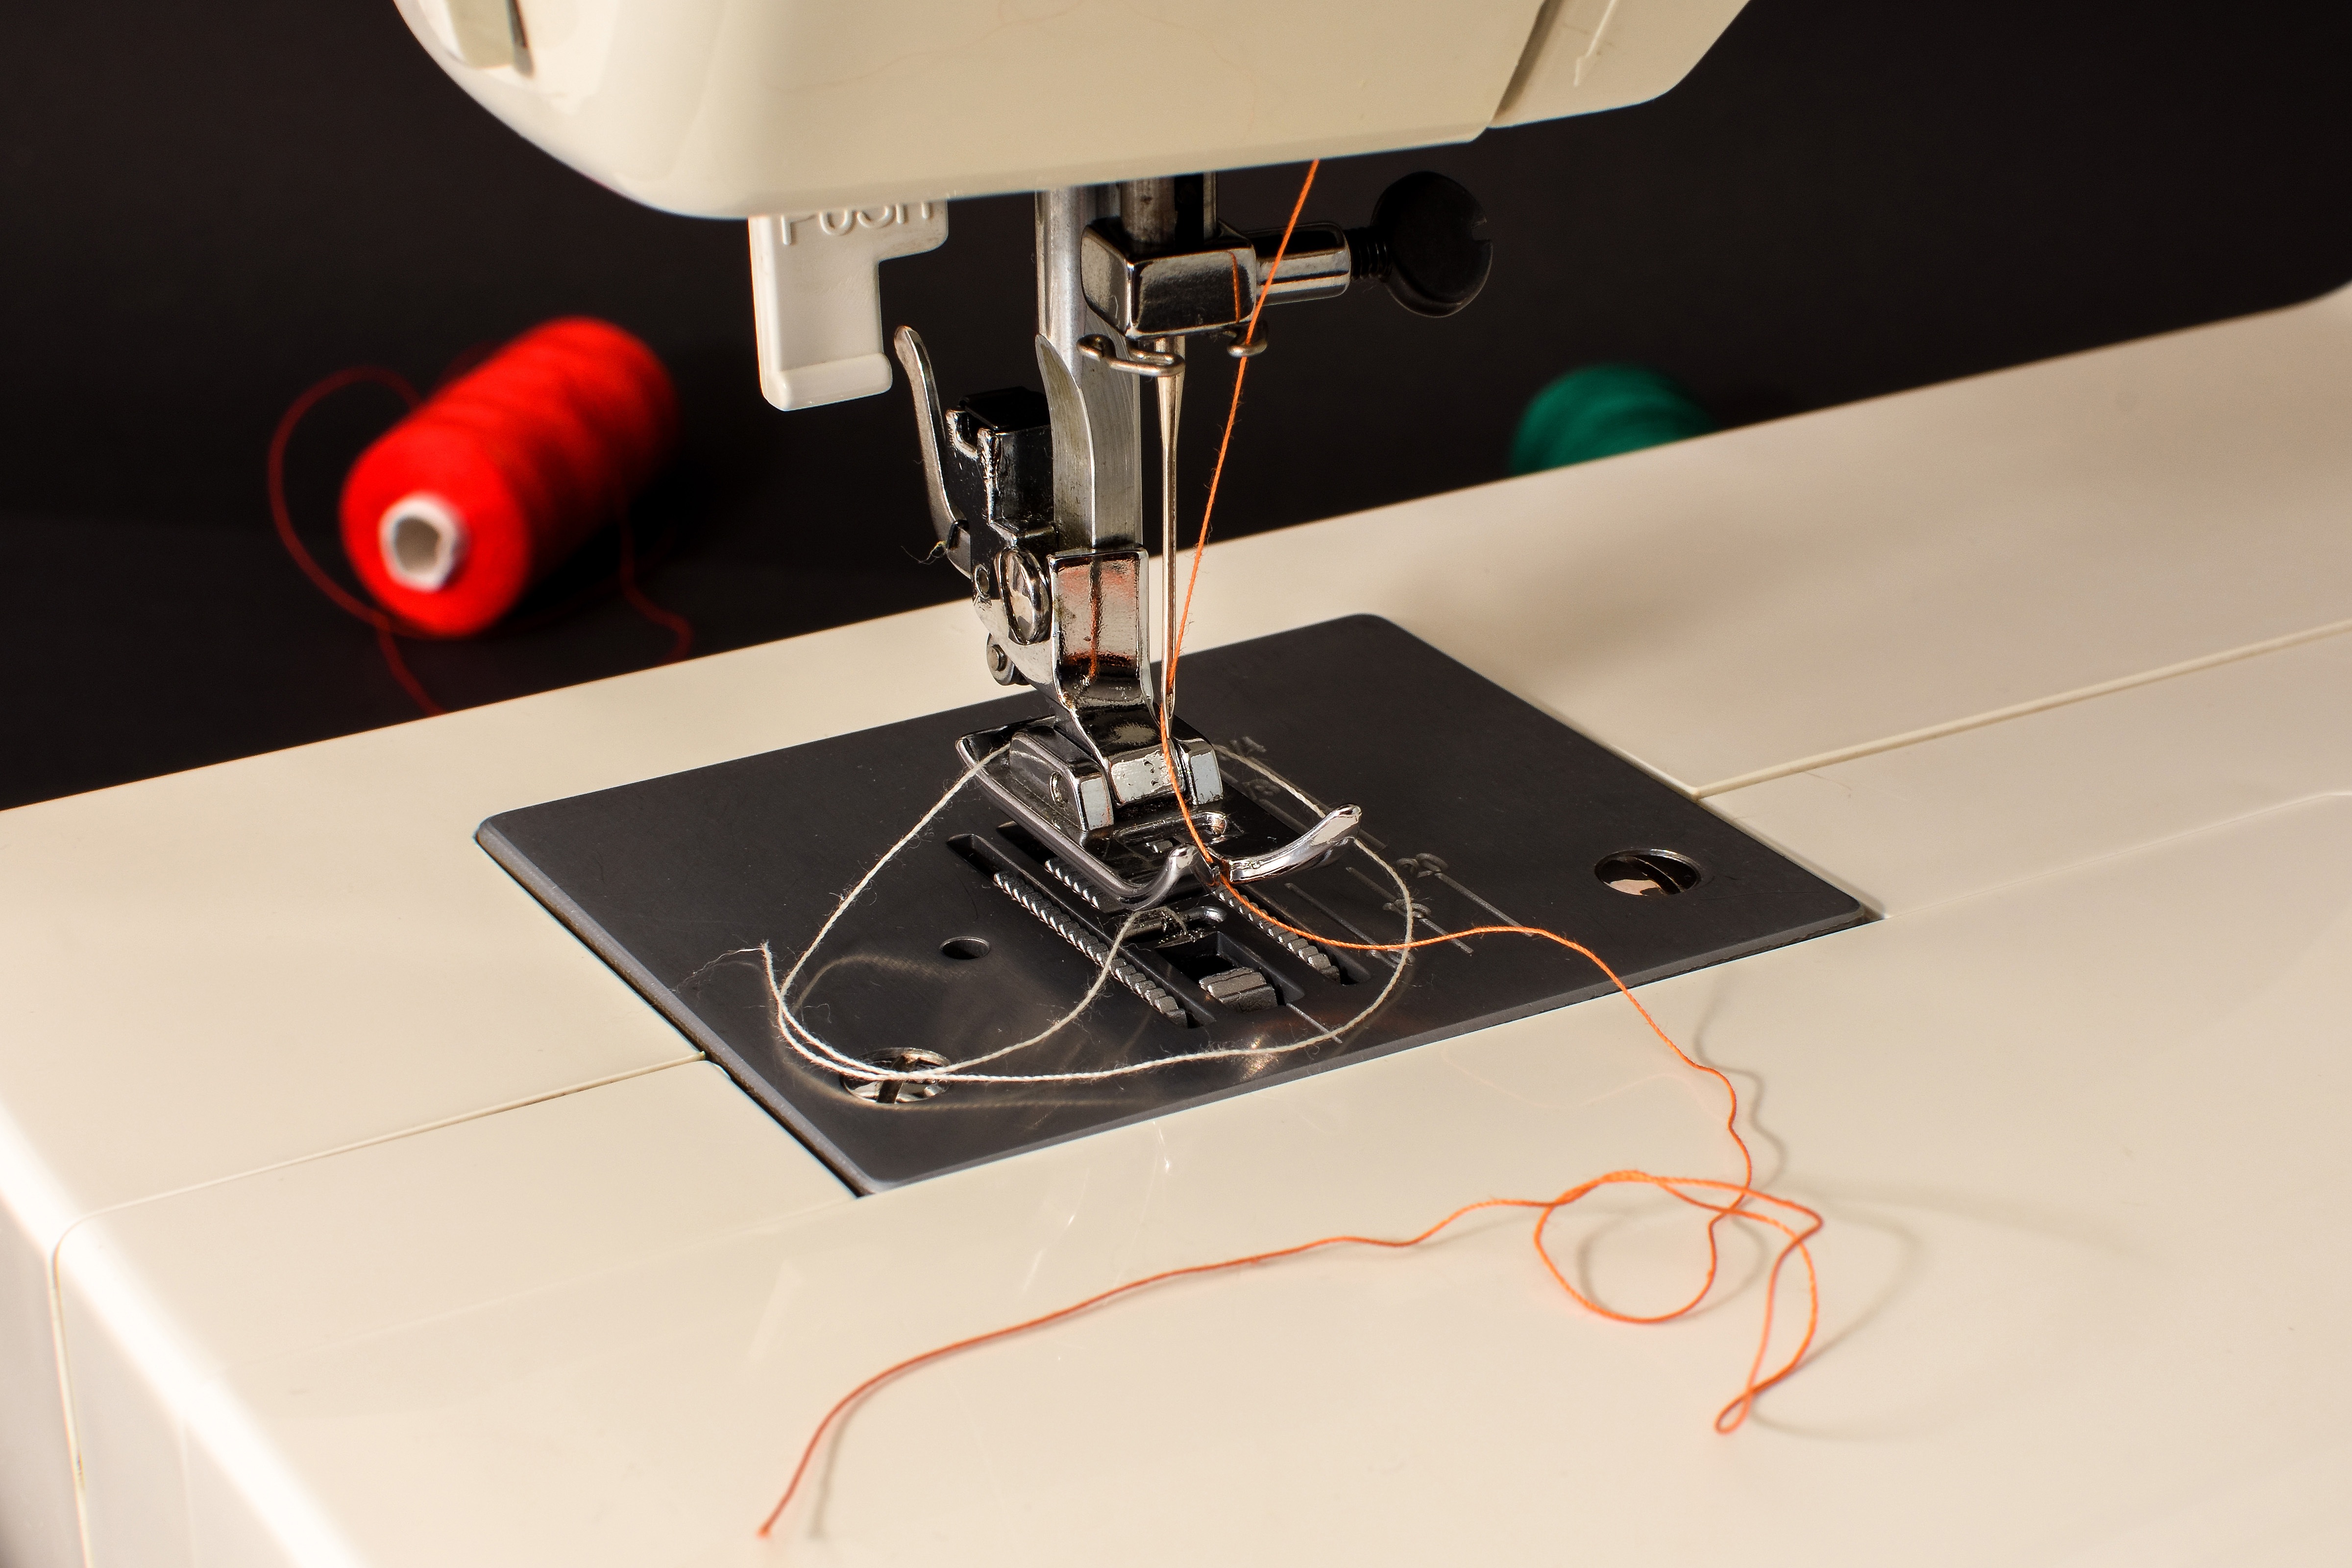
wheel, craft, furniture, close, yarn, sewing, sewing machine, thread, sew, sewing thread, bobbin, art, design, hand labor, sewing kits